Tatyana Kotova

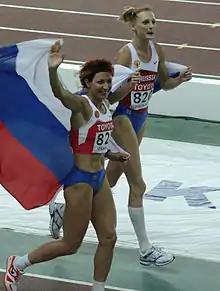
Tatyana Kotova (right) won bronze medal in 2007 World Championships.

Tatyana Vladimirovna Kotova (born 11 December 1976) is a track and field athlete who competed for Russia in the long jump. Her personal best jump of 7.42 m at Annecy in 2002, is the best distance achieved by a female long jumper in the 21st century (as of 2023).